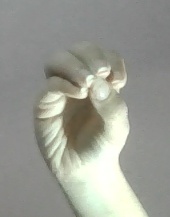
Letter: ha